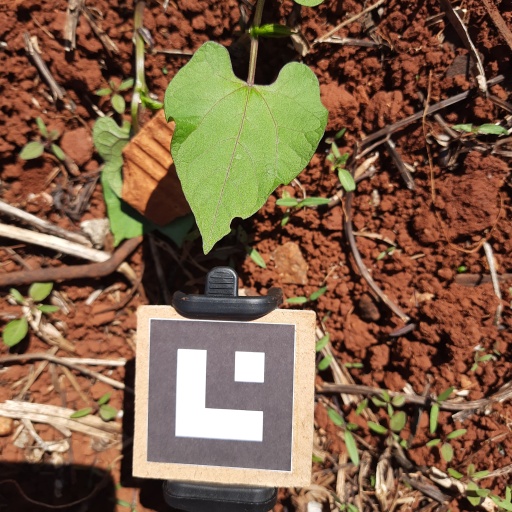
Observations: wavy surface, eating holes in the edge, under sunlight